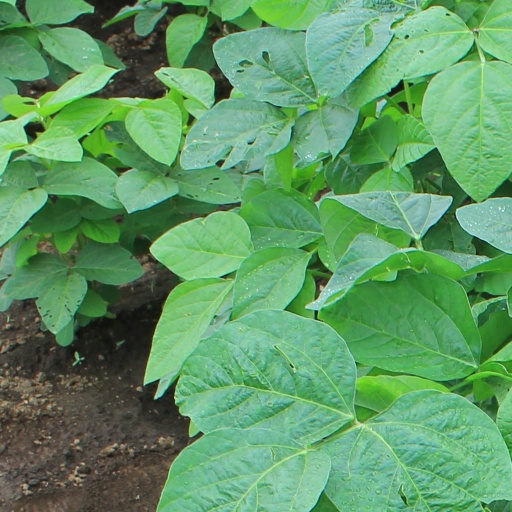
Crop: soybean